Siege of Akragas (406 BC)

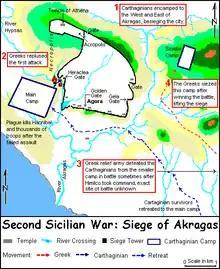
Siege of Akragas 406 BC – generic representation of a possible scenario

The siege of Akragas took place in 406 BC in Sicily; the Carthaginian enterprise ultimately lasted a total of eight months. The Carthaginian army under Hannibal Mago besieged the Dorian Greek city of Akragas in retaliation for the Greek raids on Punic colonies in Sicily. The city managed to repel Carthaginian attacks until a relief army from Syracuse defeated part of the besieging Carthaginian army and lifted the siege of the city.